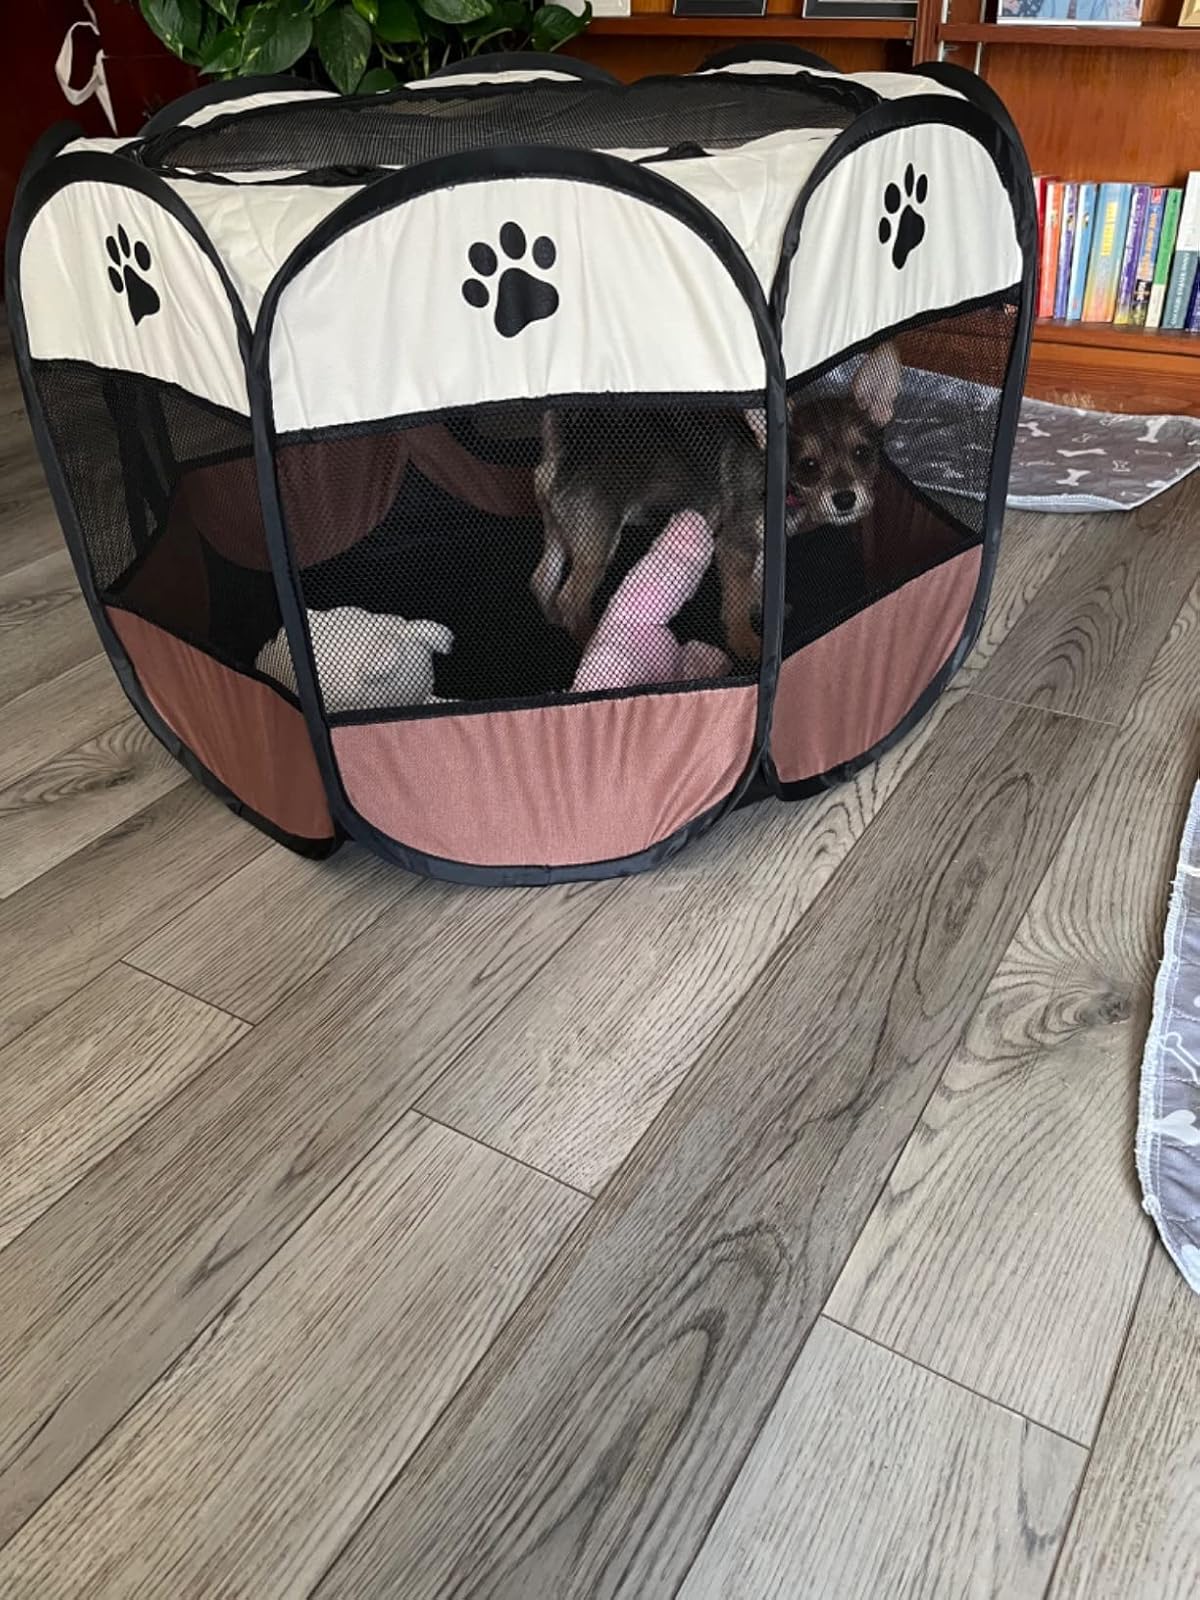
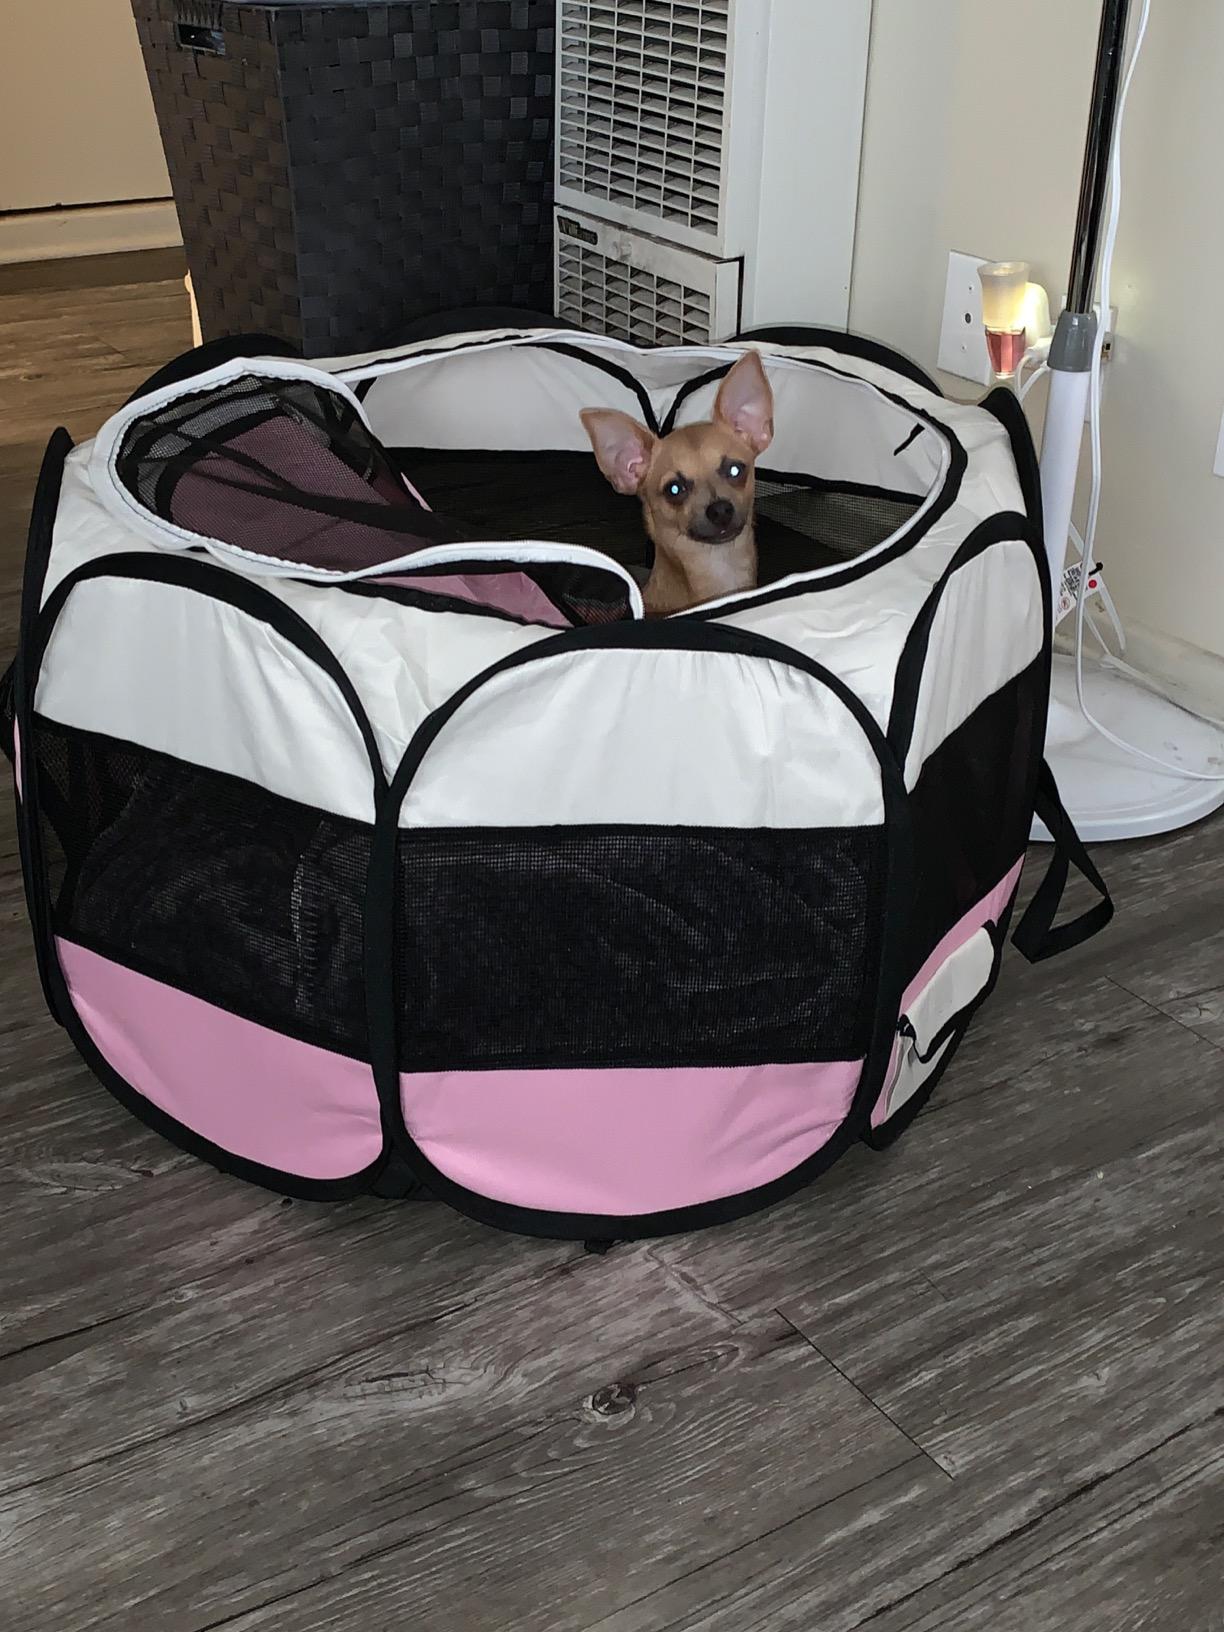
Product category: items_kennel
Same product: no